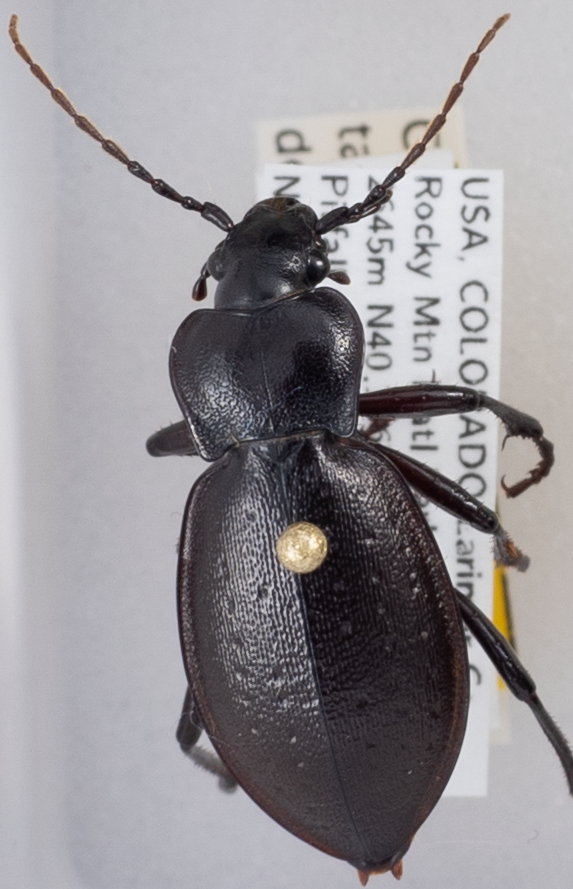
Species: Carabus taedatus
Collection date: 2018-09-17
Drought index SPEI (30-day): -1.69
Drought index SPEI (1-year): -1.69
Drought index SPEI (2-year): -0.71